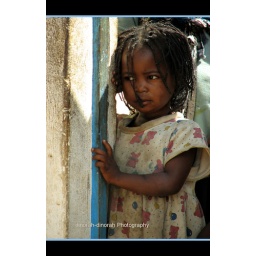
Baby girl in door